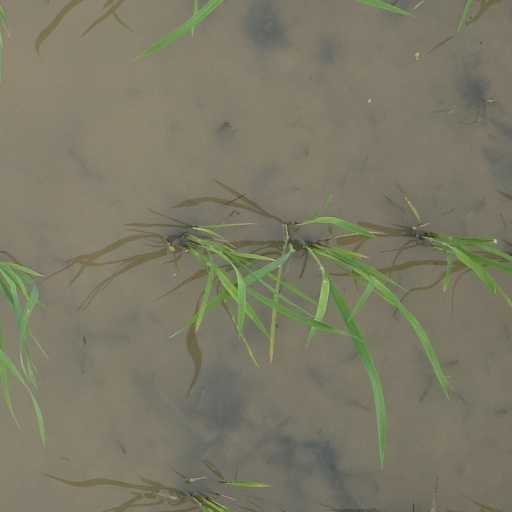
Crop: rice